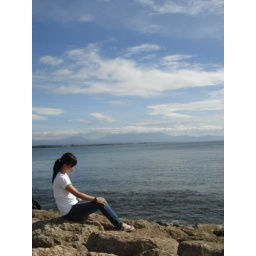
a girl in the beach